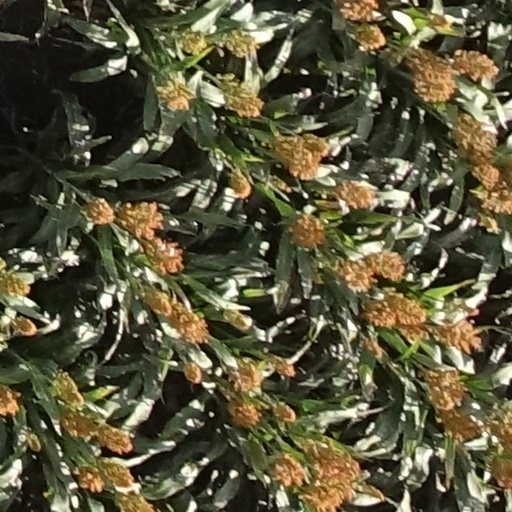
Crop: sorghum